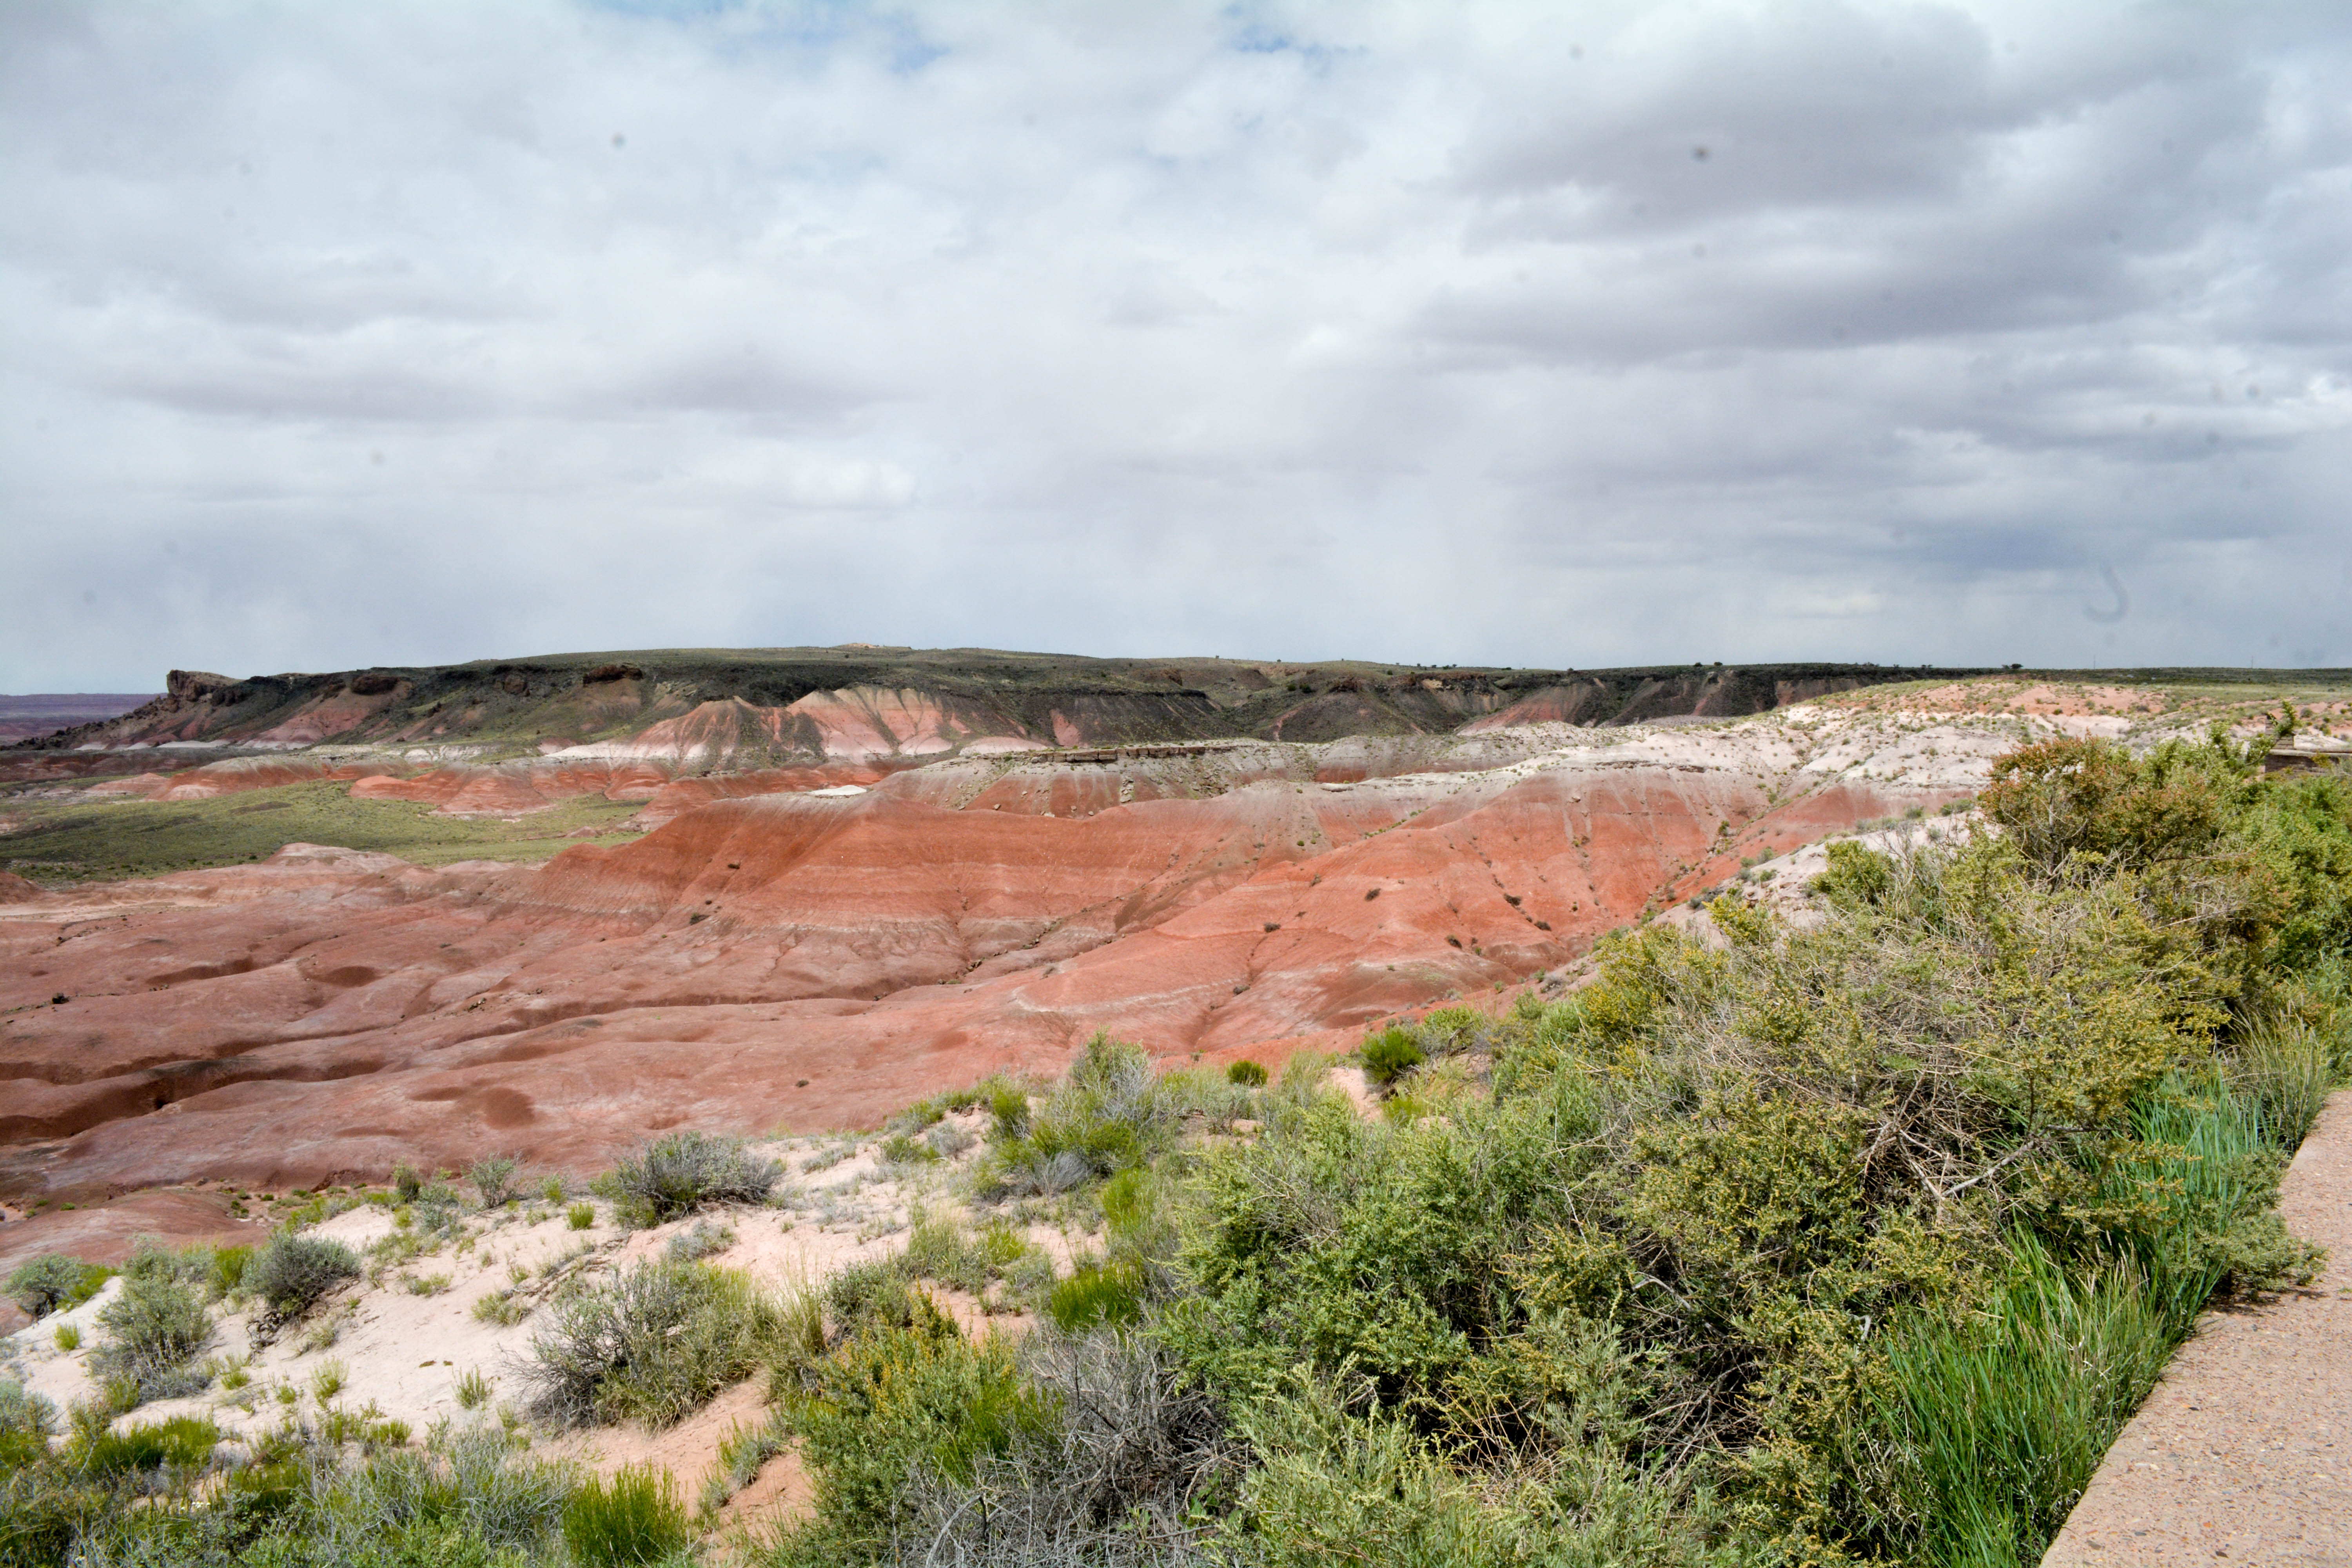
landscape, coast, rock, cliff, soil, terrain, geology, badlands, plateau, marccooper, painteddesert, petrifiedforest, route66, holbrook, arizonalandscape, ecosystem, landform, geographical feature